Cyrene, Libya

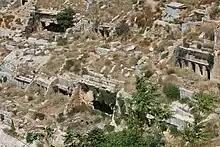
Rock-cut tombs in the necropolis of Cyrene.

A massive Jewish revolt, the Diaspora revolt, broke out in Cyrenaica, Egypt, Mesopotamia, Cyprus and Judaea in 115 AD. Cyrene was sacked and almost all of the city's buildings were destroyed. Literary sources claim that 220,000 people were killed before the revolt was quelled by Marcius Turbo. According to Eusebius of Caesarea, the Jewish rebellion left Libya depopulated to such an extent that a few years later new colonies had to be established there by the emperor Hadrian to maintain the viability of continued settlement. Restoration work is recorded in inscriptions and visible archaeologically; it was not completed until the reign of Commodus. The city was an early member of Hadrian's Panhellenion and a long inscription records its attempts to block membership for one of its neighbours. Cyrene was once again prosperous by the third quarter of the second century AD and several palaces date to this period, including the House of Jason Magnus.